Humfrey Wanley

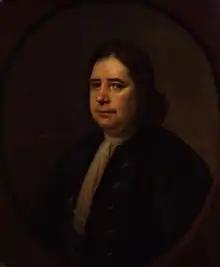
Wanley, 1717, by Thomas Hill.

Humfrey Wanley (21 March 1672 – 6 July 1726) was an English librarian, palaeographer and scholar of Old English, employed by manuscript collectors such as Robert and Edward Harley. He was the first keeper of the Harleian Library, now the Harleian Collection.